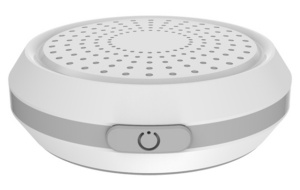
Moko H2 iBeacon
Brand: Moko
The Moko H2 iBeacon by Mokosmart is a compact versatile Bluetooth Low-Energy (BLE) beacon designed for seamless indoor location tracking and proximity solutions. The 2.4GHZ indoor positioning beacons offer an extended battery life of up to 2 years and a durable IP67-rated water-resistant casing. In addition to broadcasting its own MAC address the H2 beacon also broadcasts the strength of the Bluetooth RSSI signal. The Moko H2 iBeacon provides exceptional performance and reliability. Vutility HotDrop Direct voltage amp
Category: Electronics > Communications > Communication Radios > Amateur Radios